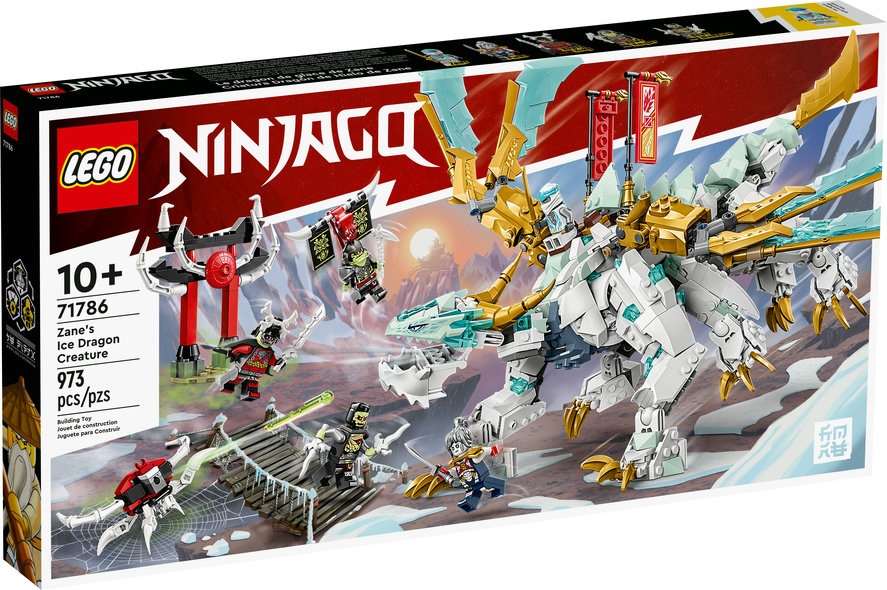
LEGO 71786 Zane’s Ice Dragon Creature V39
• 2-in-1 ice dragon toy – Kids will be thrilled to play out ninja action with this LEGO® NINJAGO® Zane’s Ice Dragon Creature (71786) playset • 5 minifigures – Includes Zane and Pixal with weapons, to fight against Bone Knight, Bone Warrior and Bone King, who have their own weapons from the green bone warriors weapons pack, plus their own temple • Build and rebuild – Kids can build a posable ice dragon with 6 legs, a long tail, horns and wings with golden blades, then rebuild it into a posable dragon warrior on 2 legs with a golden blade
Brand: Lego
Category: Toys & Games > Toys > Dolls, Playsets & Toy Figures > Toy Playsets > Action Figure Playsets